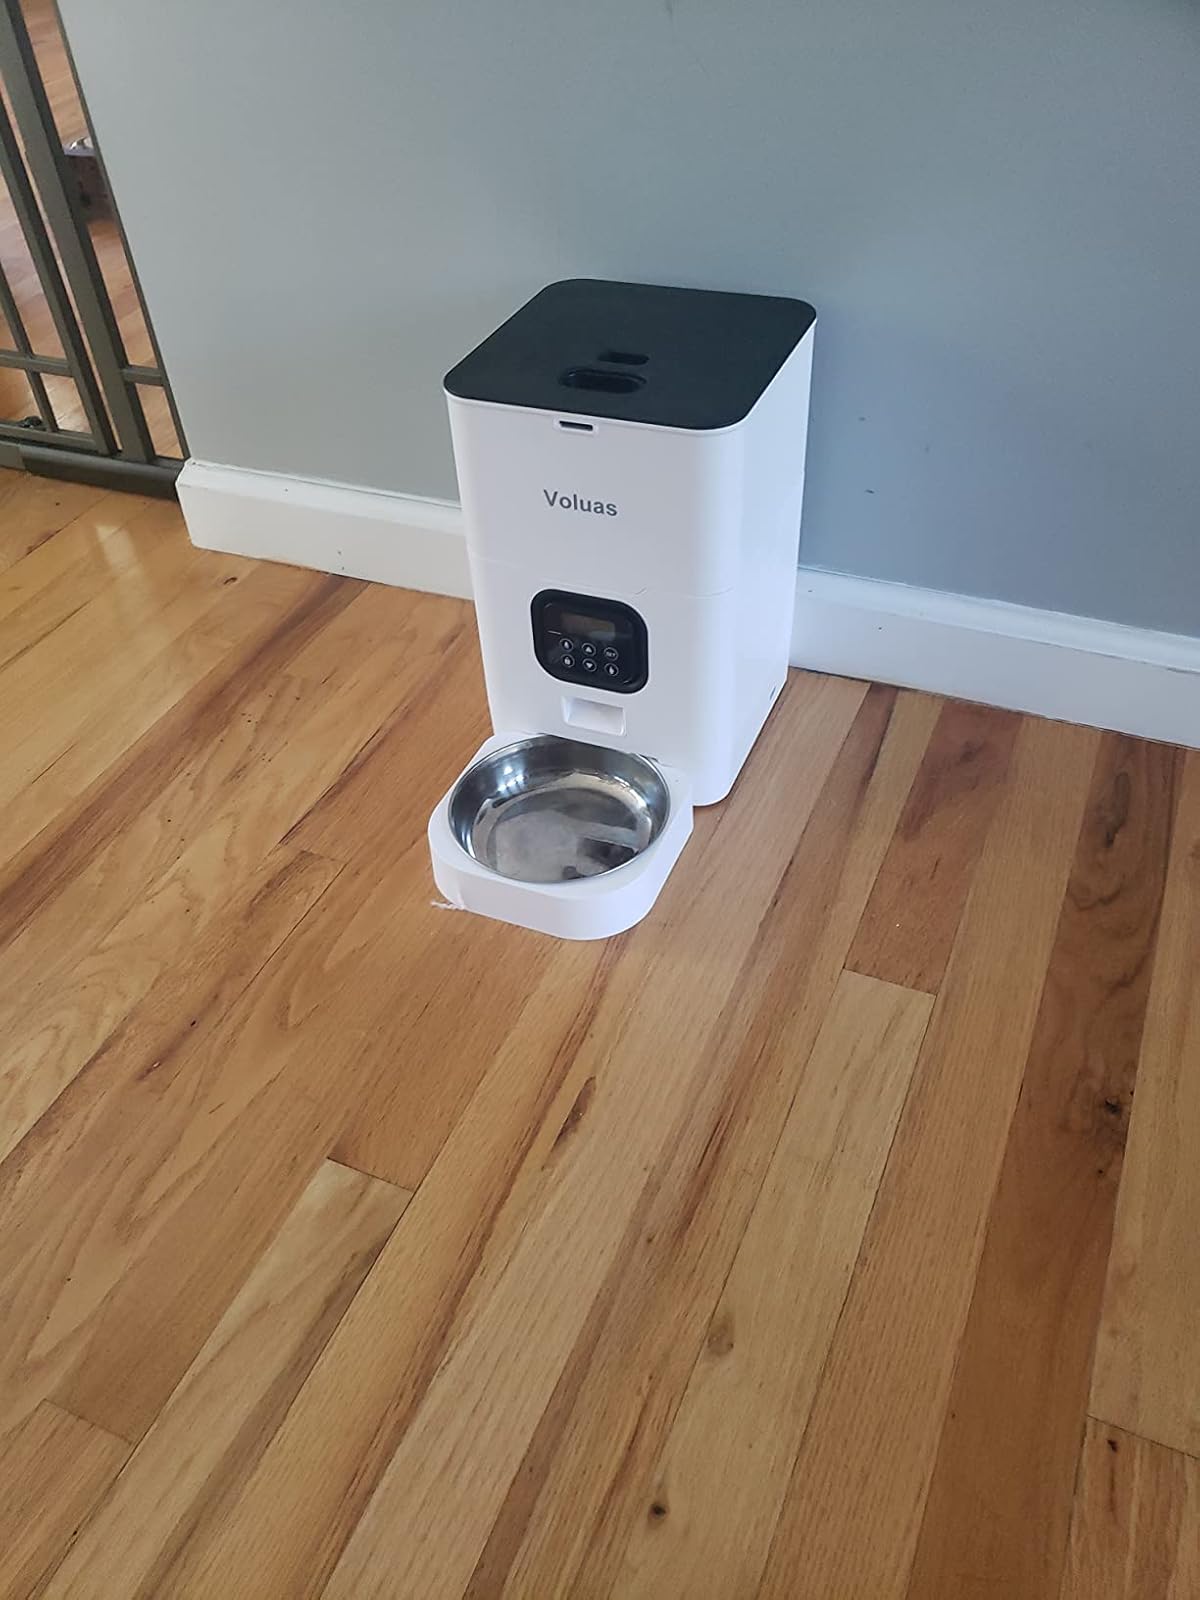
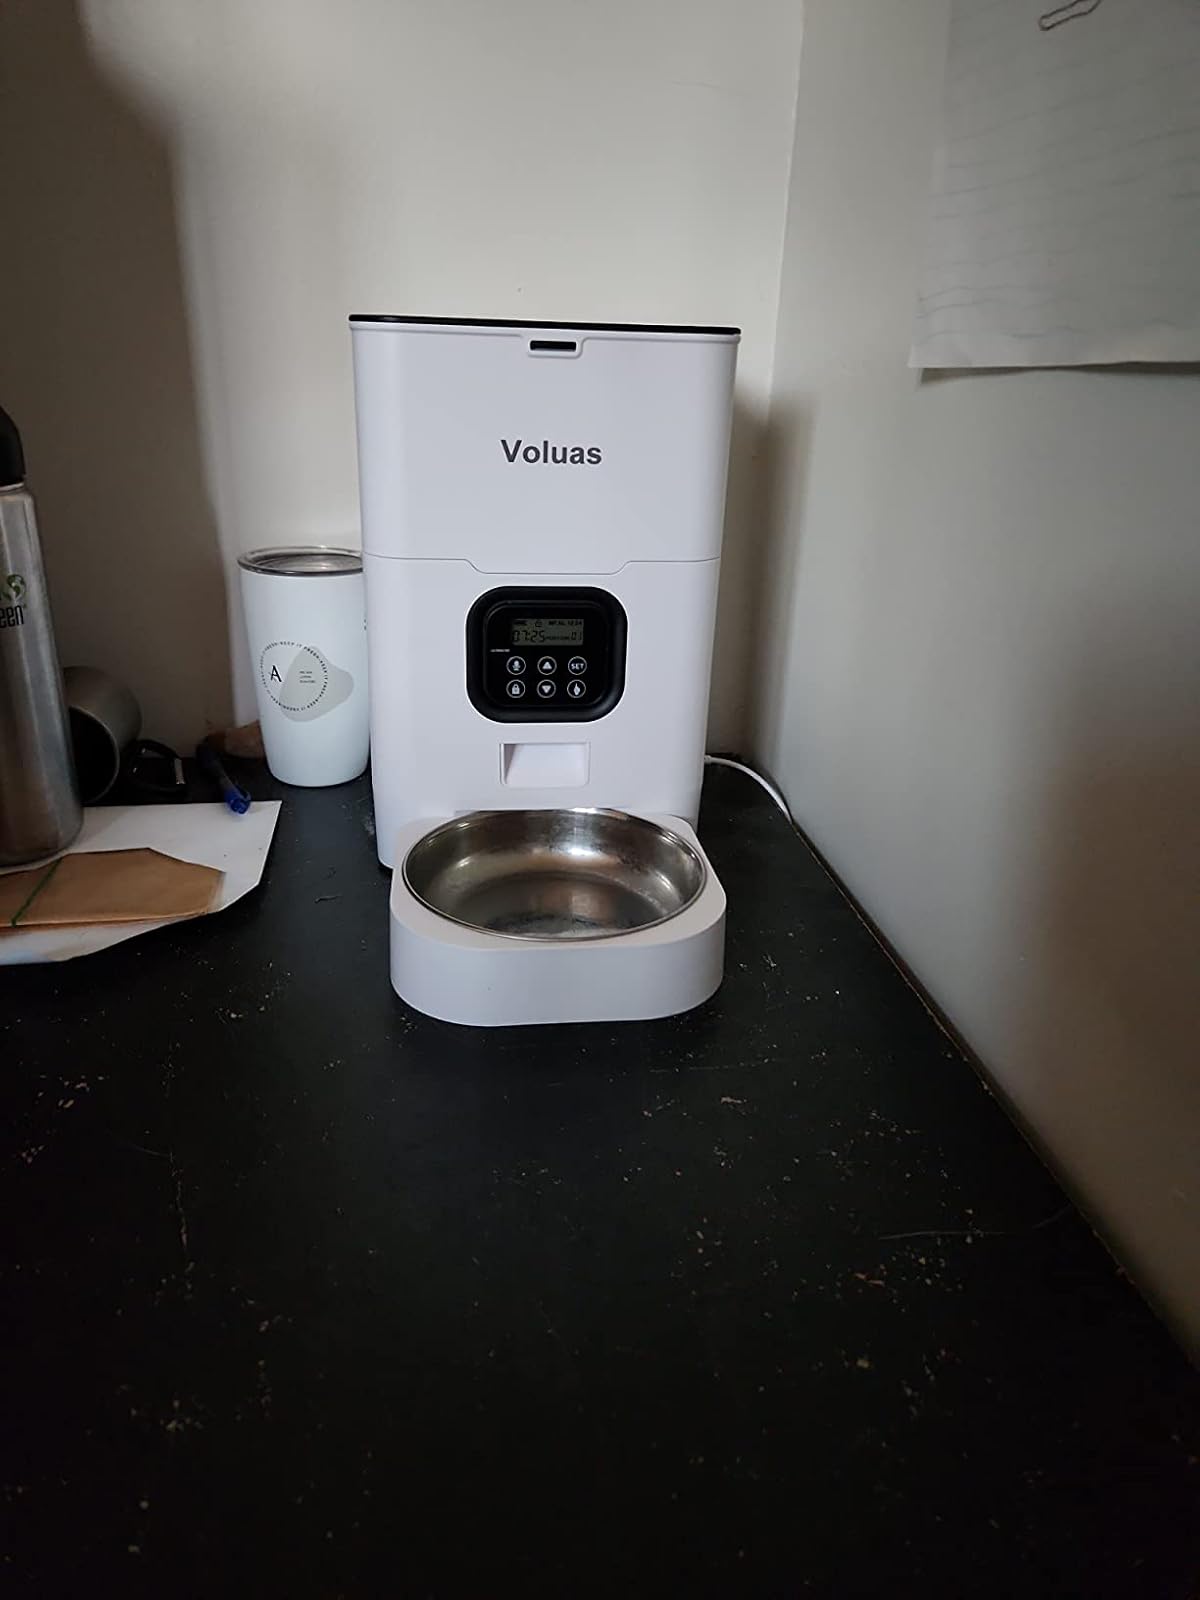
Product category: items_feeder
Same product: yes